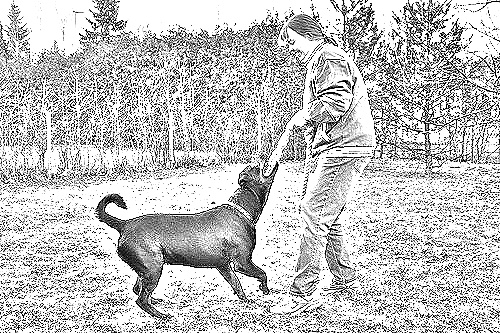
Portrait style: Sketch Portrait